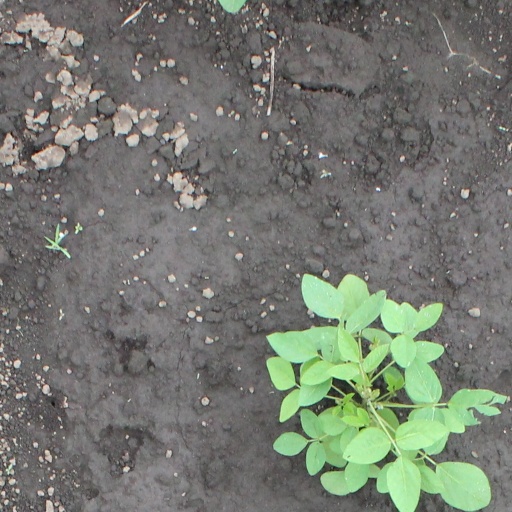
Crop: soybean